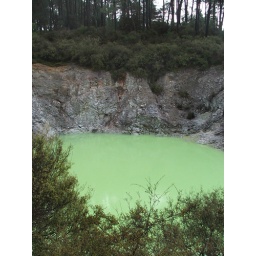
This green water looked far more toxic in real life.